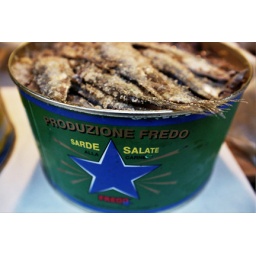
From the fish market in Venice